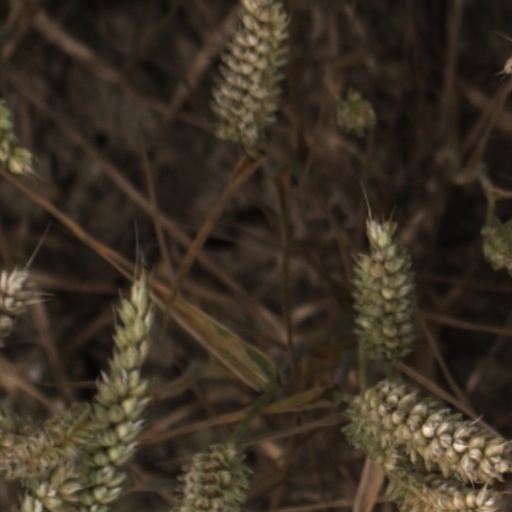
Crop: wheat